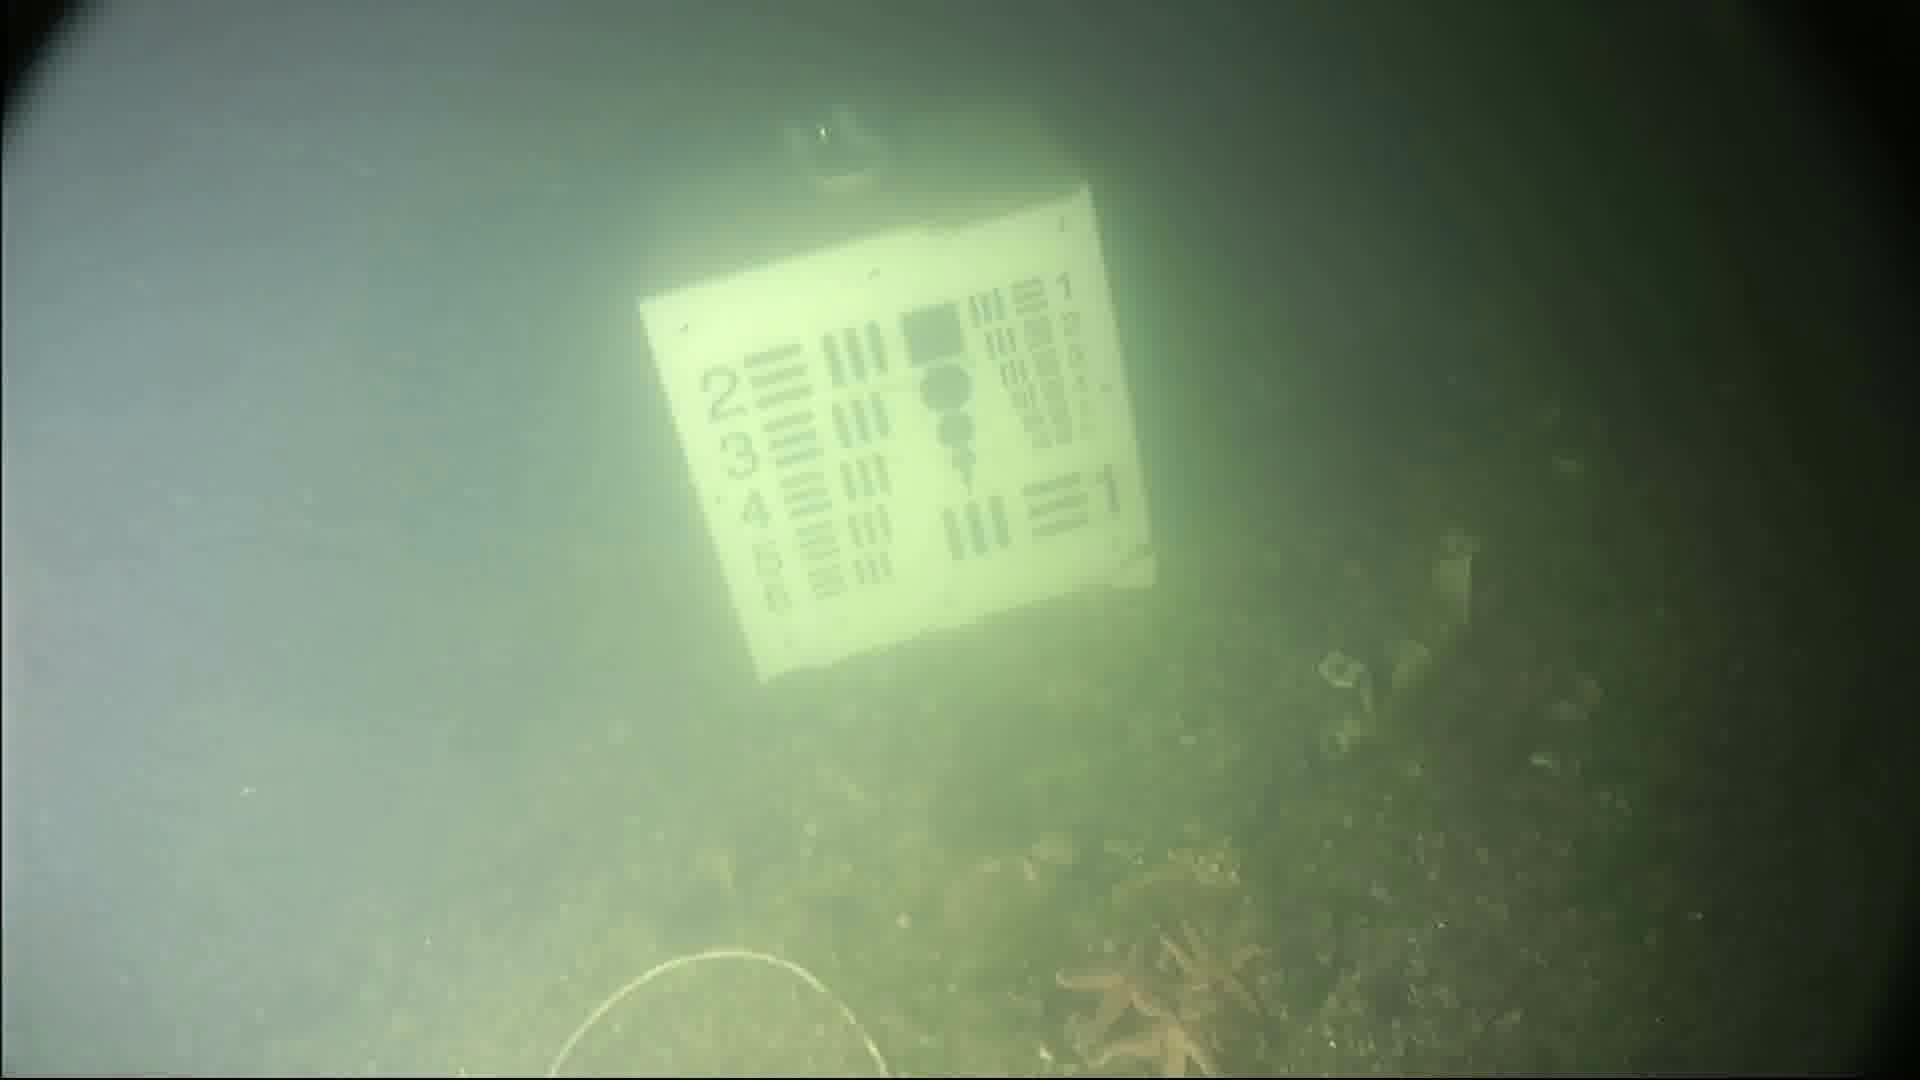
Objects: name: starfish
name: crab